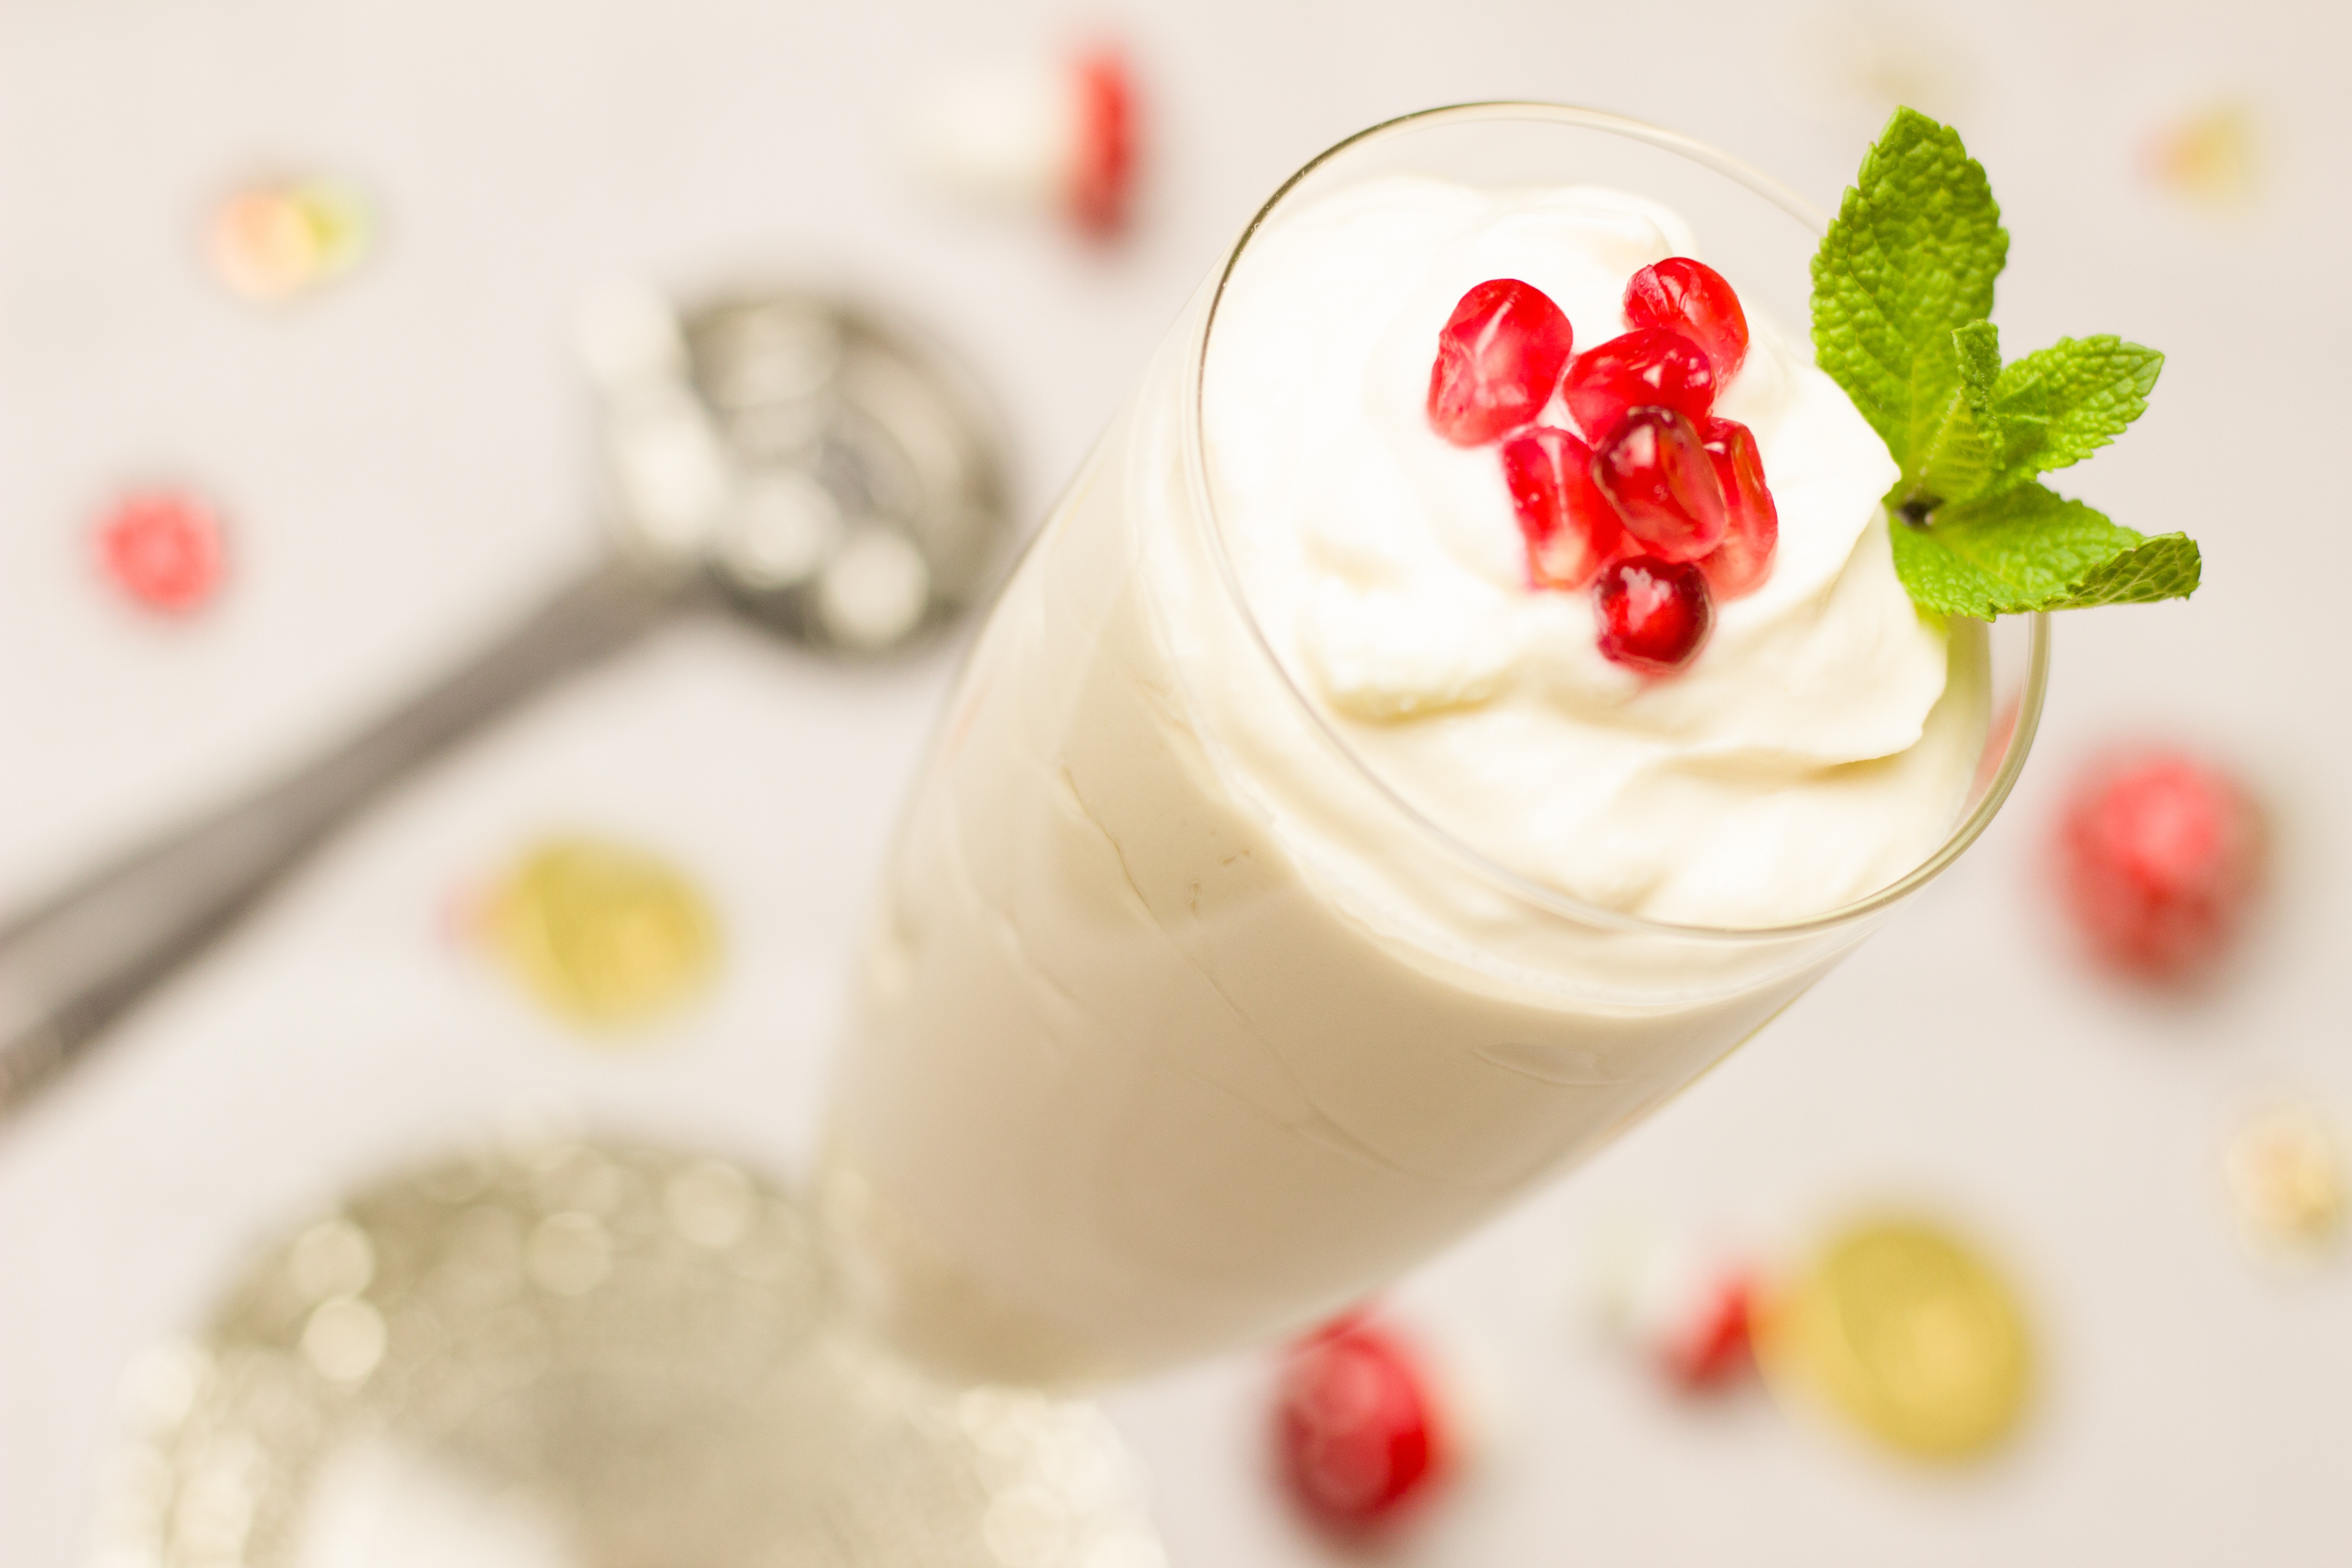
plant, raspberry, fruit, sweet, meal, food, produce, menu, drink, breakfast, gourmet, dessert, eat, cream, delicious, strawberry, pomegranate, calories, sweet dish, whipped cream, yogurt, fruits, candy, champagne, strawberries, benefit from, flavor, nibble, new year's eve, milkshake, sweet food, prosecco, mascarpone cream